Cog (project)

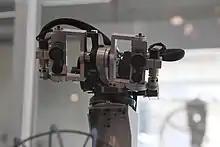
Head assembly

One motivation for making humanoid robots can be understood in the book "Philosophy in the Flesh" by Mark Johnson and George Lakoff. They argue that the contents of human thoughts are to some degree dependent on the physical structure of our brains. By constructing artificial intelligence systems that have structural features similar to those of humans, we may be more likely to achieve human-like functionality.